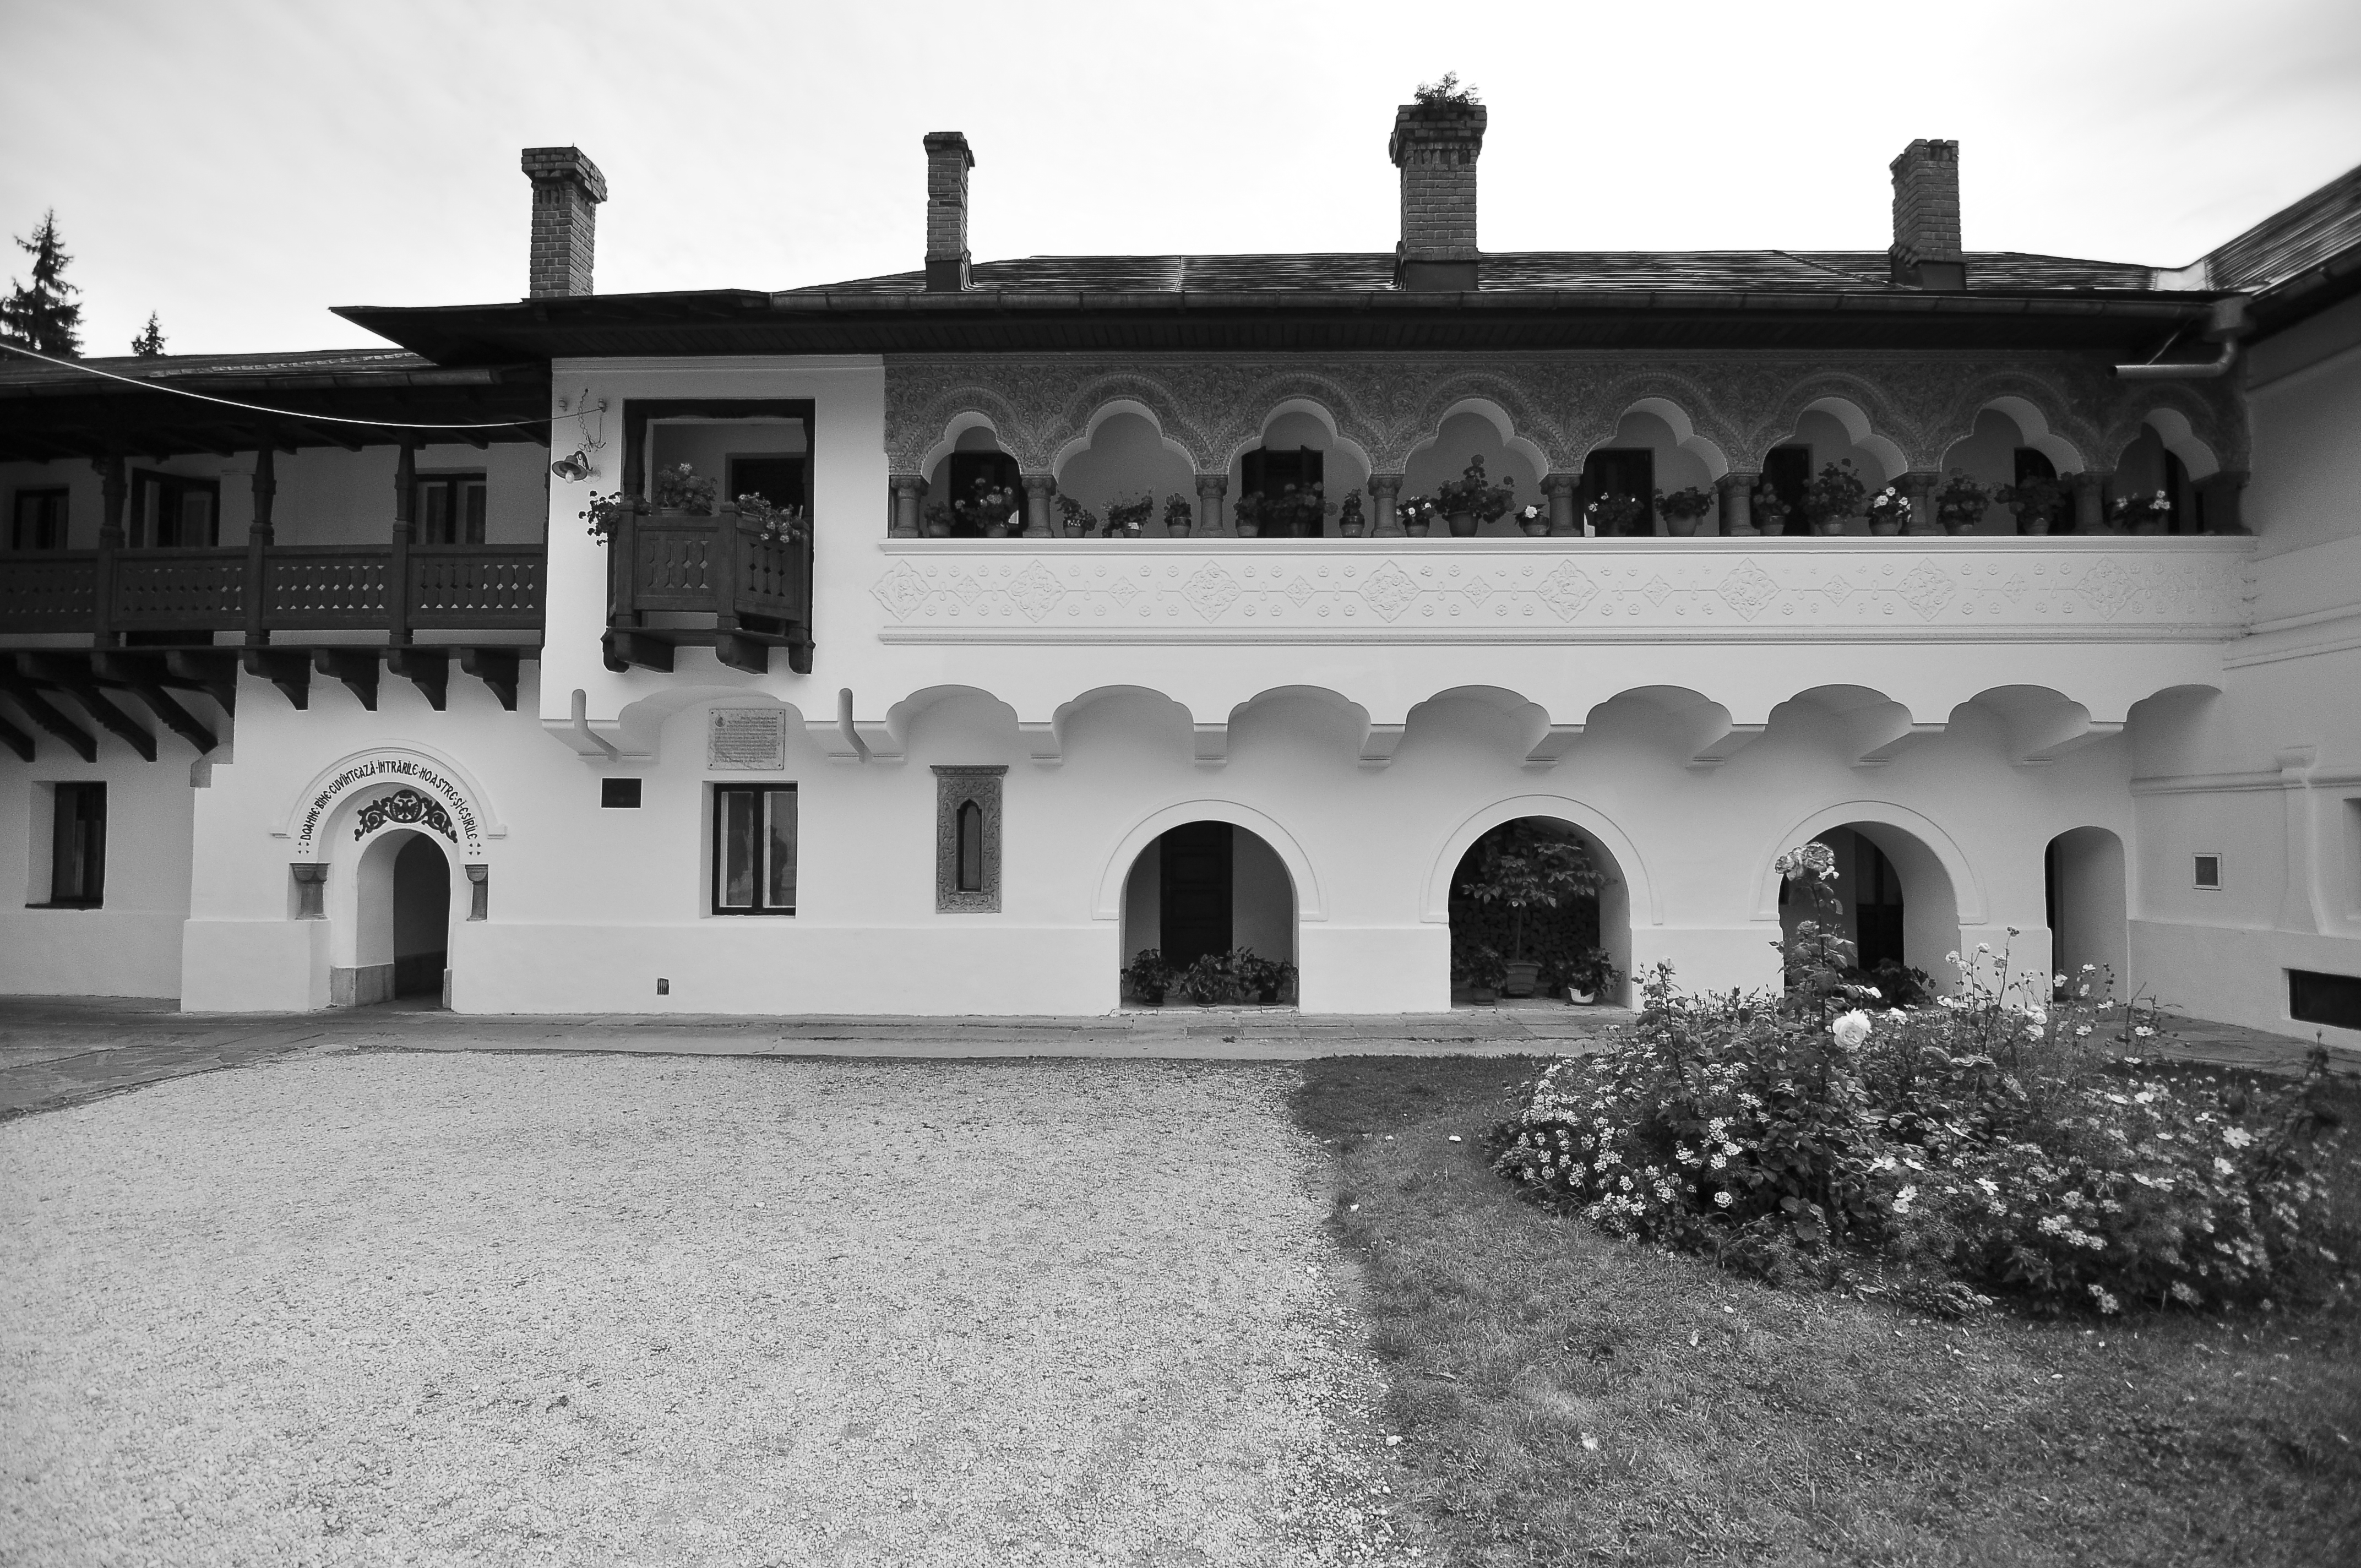
black and white, architecture, white, photography, house, building, palace, monument, photo, arch, religion, church, monochrome, christian, photos, religious, de, monastery, churches, fotografie, history, christianity, romana, arc, orthodox, eastern, estate, romania, bor, biserica, arhitectura, orthodoxy, romanian, ortodoxa, patrimoniu, manastirea, manastire, ortodoxia, ortodoxie, ecclesiastical, bisericeasc, cladire, edificiu, sinaia, lmiphiiaa16691, cre tinism, cre tin, monochrome photography, ancient history